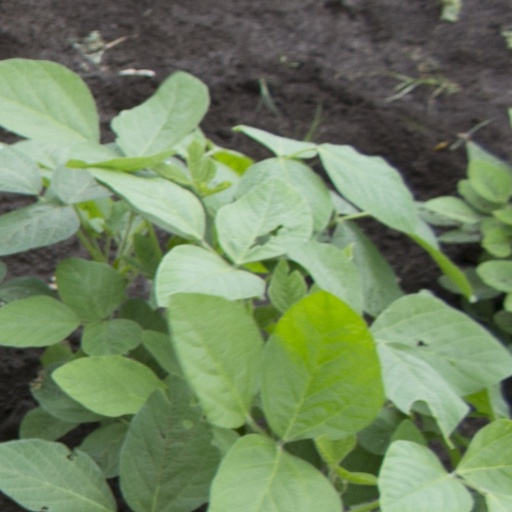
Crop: soybean